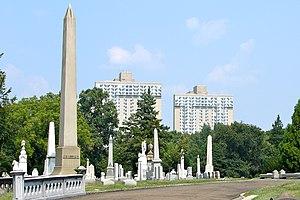
The Woodlands est un district des monuments historiques nationaux sur la rive ouest de la rivière Schuylkill à Philadelphie. Il comprend une maison de maître de style fédéral, une remise à calèches et une écurie, un jardin qui, en 1840, a été transformé en cimetière paysager victorien avec un arboretum de plus de 1000 arbres. Plus de 30 000 personnes sont enterrées dans le cimetière.